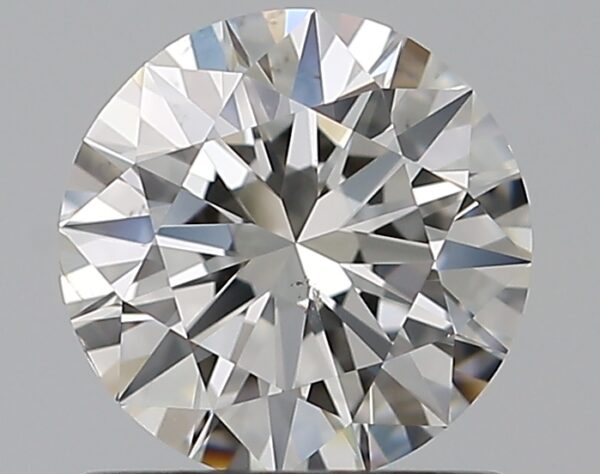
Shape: round
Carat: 0.75
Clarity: VS2
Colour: F
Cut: EX
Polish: EX
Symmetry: EX
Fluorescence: N
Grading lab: GIA
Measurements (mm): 5.87 x 5.9 x 3.57